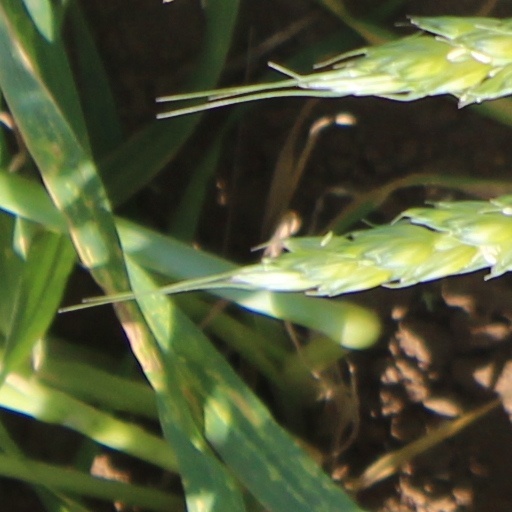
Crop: wheat